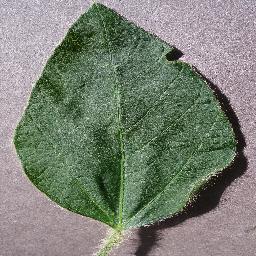
Label: Soybean___healthy